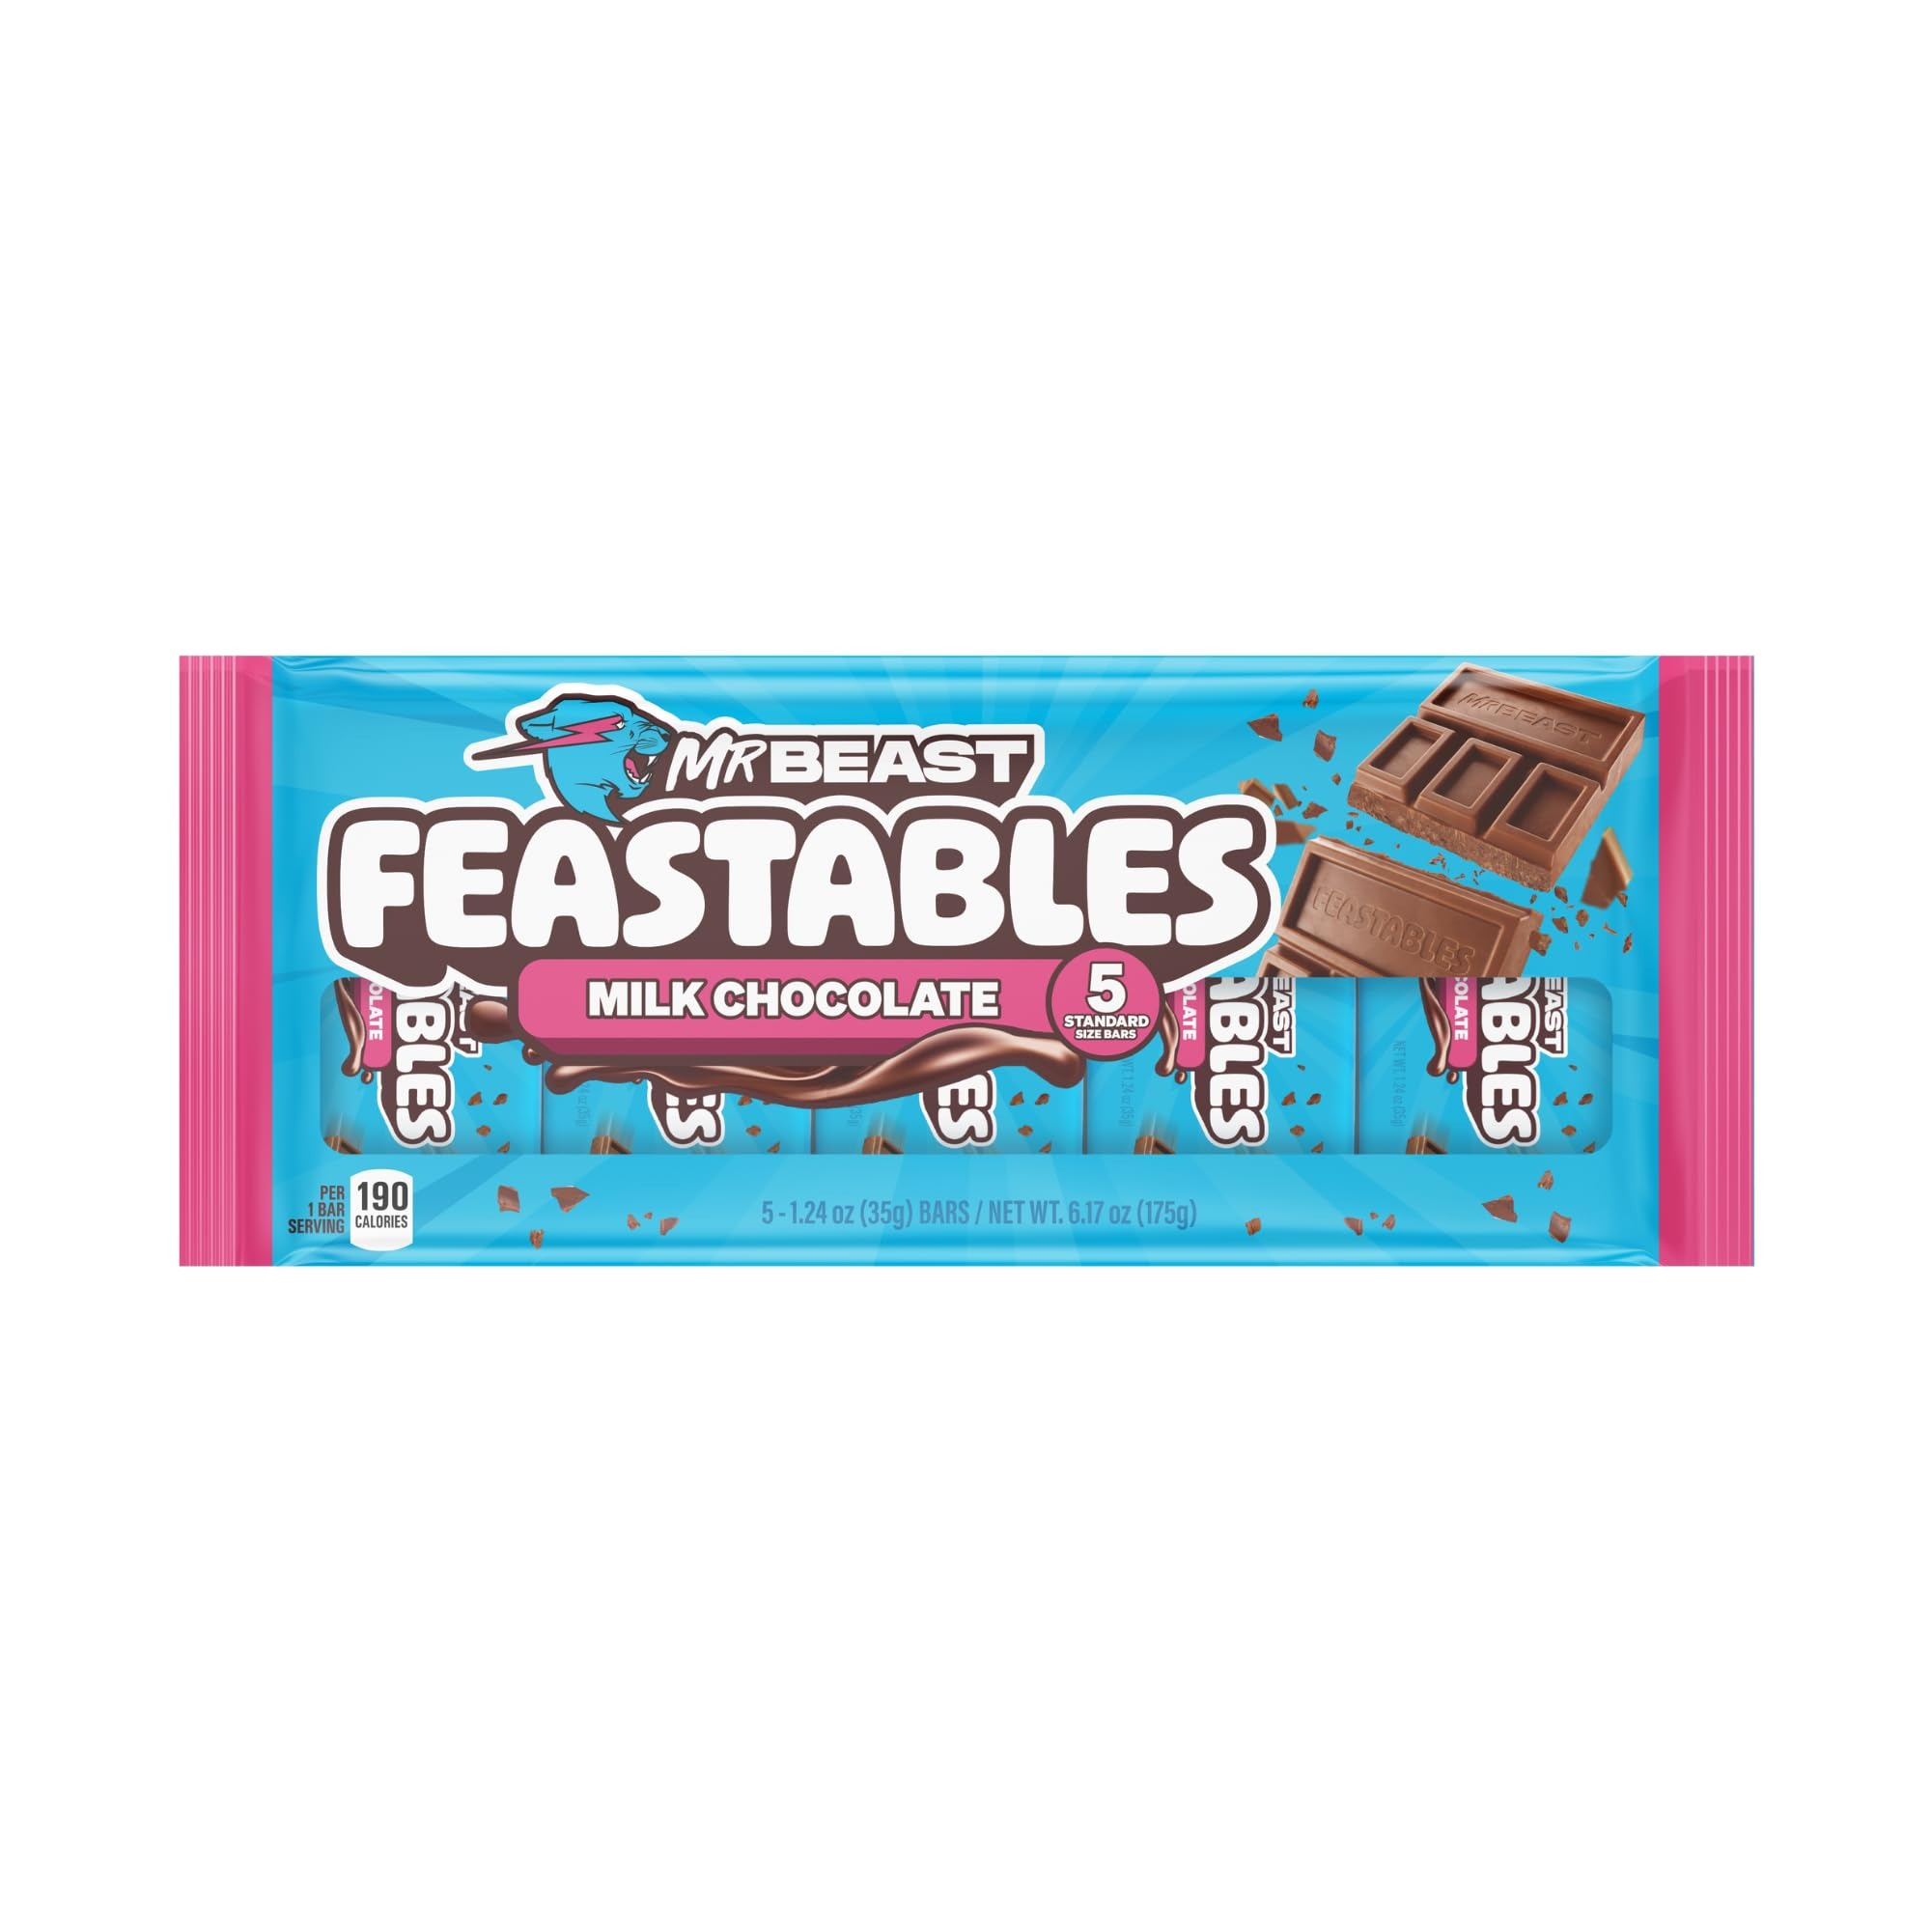
Item Name: Feastables Milk Chocolate Bar, 1.24 oz (35g), 5 Count
Bullet Point 1: New bars, even better taste: Experience the sweet, rich and delectable flavor of the reformulated Feastables MrBeast Milk Chocolate Bar, crafted for ultimate satisfaction.
Bullet Point 2: Simple, High-Quality Ingredients: Made with simple yet high-quality ingredients, including velvety cocoa butter, ensuring a delicious and wholesome chocolate snack.
Bullet Point 3: Smoother and Creamier Texture: Blended to make a smooth and creamy chocolate candy, this bar offers a luxurious texture that melts in your mouth with every bite.
Bullet Point 4: Shareable for All: Perfect for sharing with friends and family, this chocolate bar is a delightful treat for chocolate lovers of all ages.
Bullet Point 5: Perfect for Sharing: Whether you're snacking solo or sharing with friends, this bar is ideal for indulging in moments of sweetness.
Value: 5.0
Unit: Count

Price: 6.19